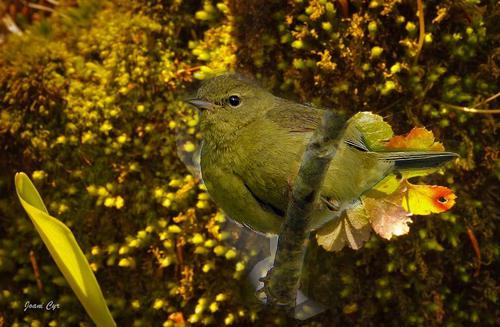
Bird species: Orange_crowned_Warbler
Bird type: landbird
Background: land